Joe Nemechek

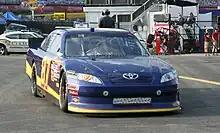
Nemechek in his No. 87 at the 2011 Coca-Cola 600

Shortly thereafter, Nemechek announced that he would be bringing his NEMCO Motorsports team back to full competition in both of NASCAR's top series, Sprint Cup and Nationwide. He would race the No. 87 Chevy in Nationwide and the No. 87 Camry in Cup. Nemechek ran most of the races for both series that season but occasionally had a younger fill in. In the Pepsi 300 at Nashville Superspeedway, Nemechek flipped after contact with several other cars. His car had minor damage, and he was able to drive it back to pit road.